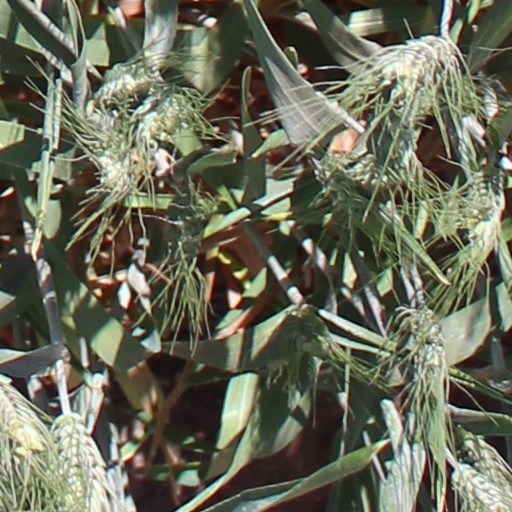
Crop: wheat